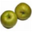
Label: apple